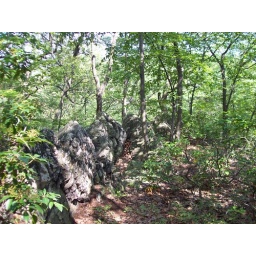
&amp;quot;Dragon's Teeth&amp;quot; Line of rock thrusts to the South of the Cove Trail just above the Klappenthal Trail where it crosses bridge #3.